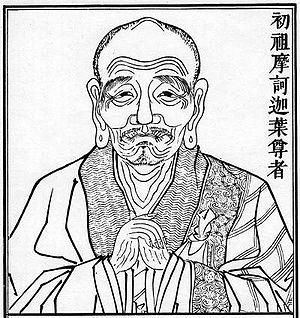
Le premier concile bouddhique aurait eu lieu au Vᵉ siècle av. J.-C., un an après la mort du Bouddha, avec pour objectif de pérenniser les règles et la doctrine instaurées par lui. Rassemblant 500, 1 000 ou 3 000 bhikkhus, il fut convoqué à Rajagriha, dans le royaume de Magadha, par le roi Ajatasatru. Le lieu exact est selon les sources la Grotte de Sattapaṇṇi, la Grotte des Kshatrya, le Rocher de Pippala ou Gridhrakûta. Mahakasyapa, premier patriarche, présida ce concile.
Les sciences sociales estiment aujourd'hui que l'humanité a créé environ 10 000 religions sans prendre en compte les différents schismes. Différents universitaires ont présenté durant les deux derniers siècles des thèses sur la classification de ces religions.